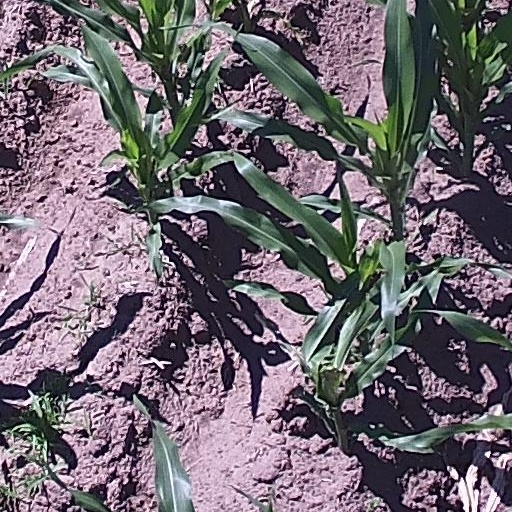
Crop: maize; corn